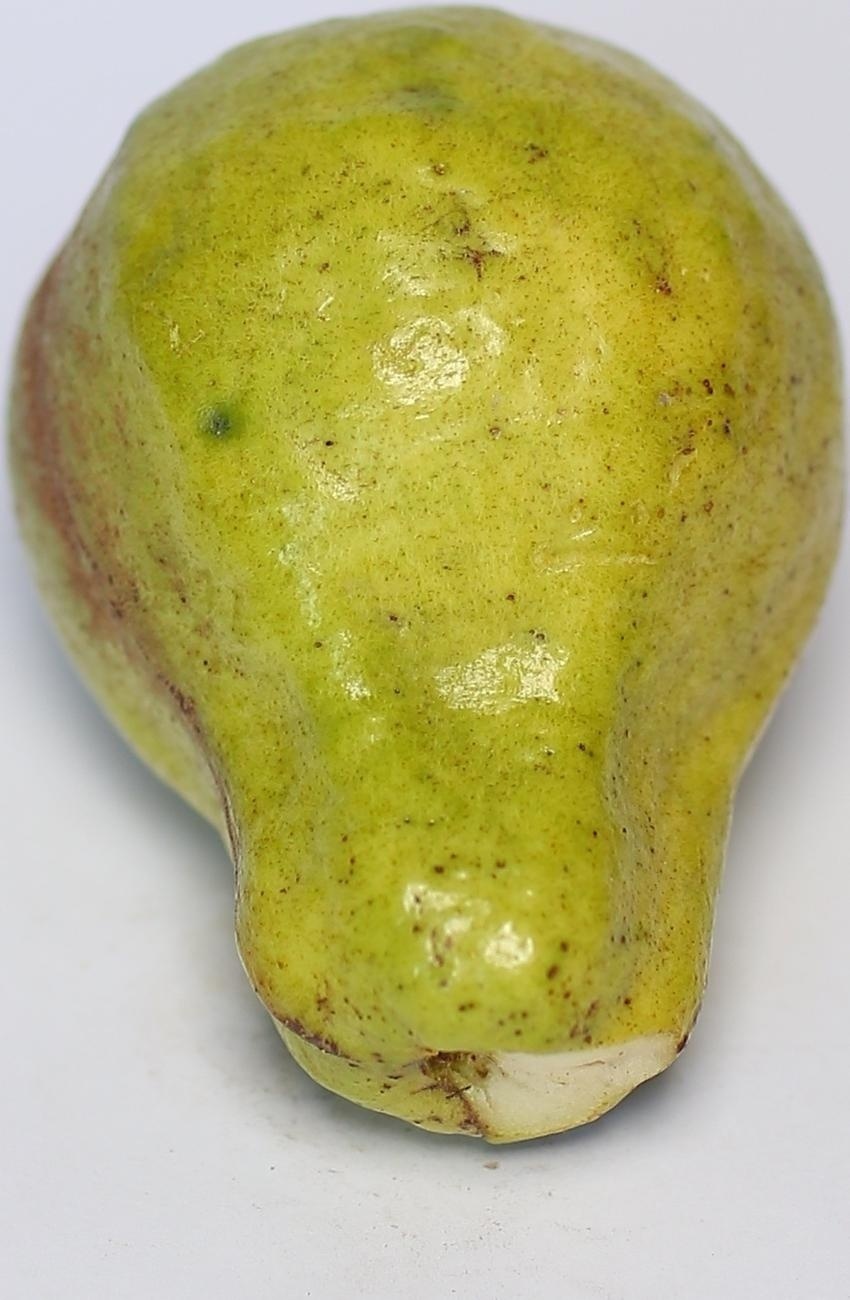
Maturity: mature-green
Variety: local-sindhi